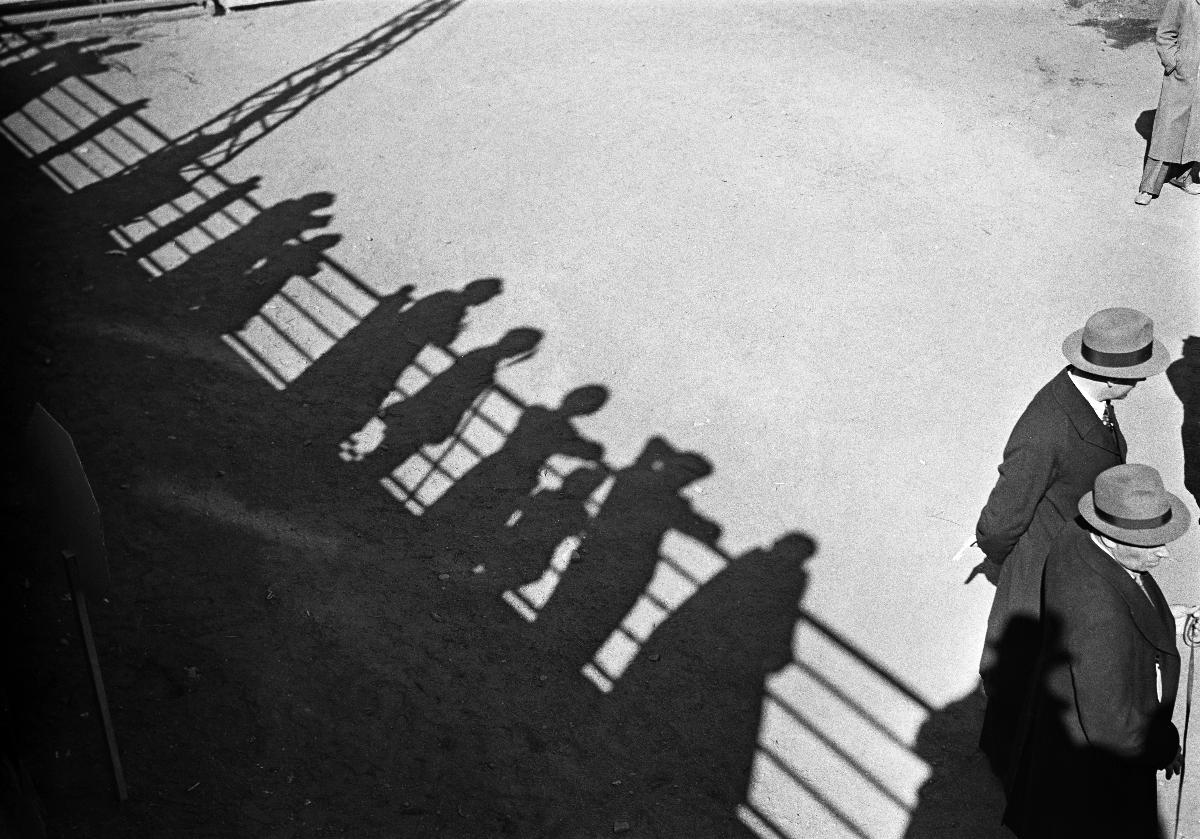
Varjoleikkiä
Skuggspel; Shadow play
sisällön kuvaus: Valoa ja varjoja, Helsinki 7.5.1938. content description: Light and shadow, Helsinki 7.5.1938. innehållsbeskrivning: Ljus och skugga, Helsingfors 7.5.1938.
Kuvaaja: Sundström, Hugo, kuvaaja
Vuosi: 1938
Paikka: Suomi, Uusimaa, Helsinki
Aiheet: HBL; varjot; valo; ihmiset; aidat; shadows; light (electromagnetic radiation); light; people; fences; skuggor; ljus; människor; staketer; människor (släkte); staket